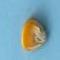
Maize quality: Good